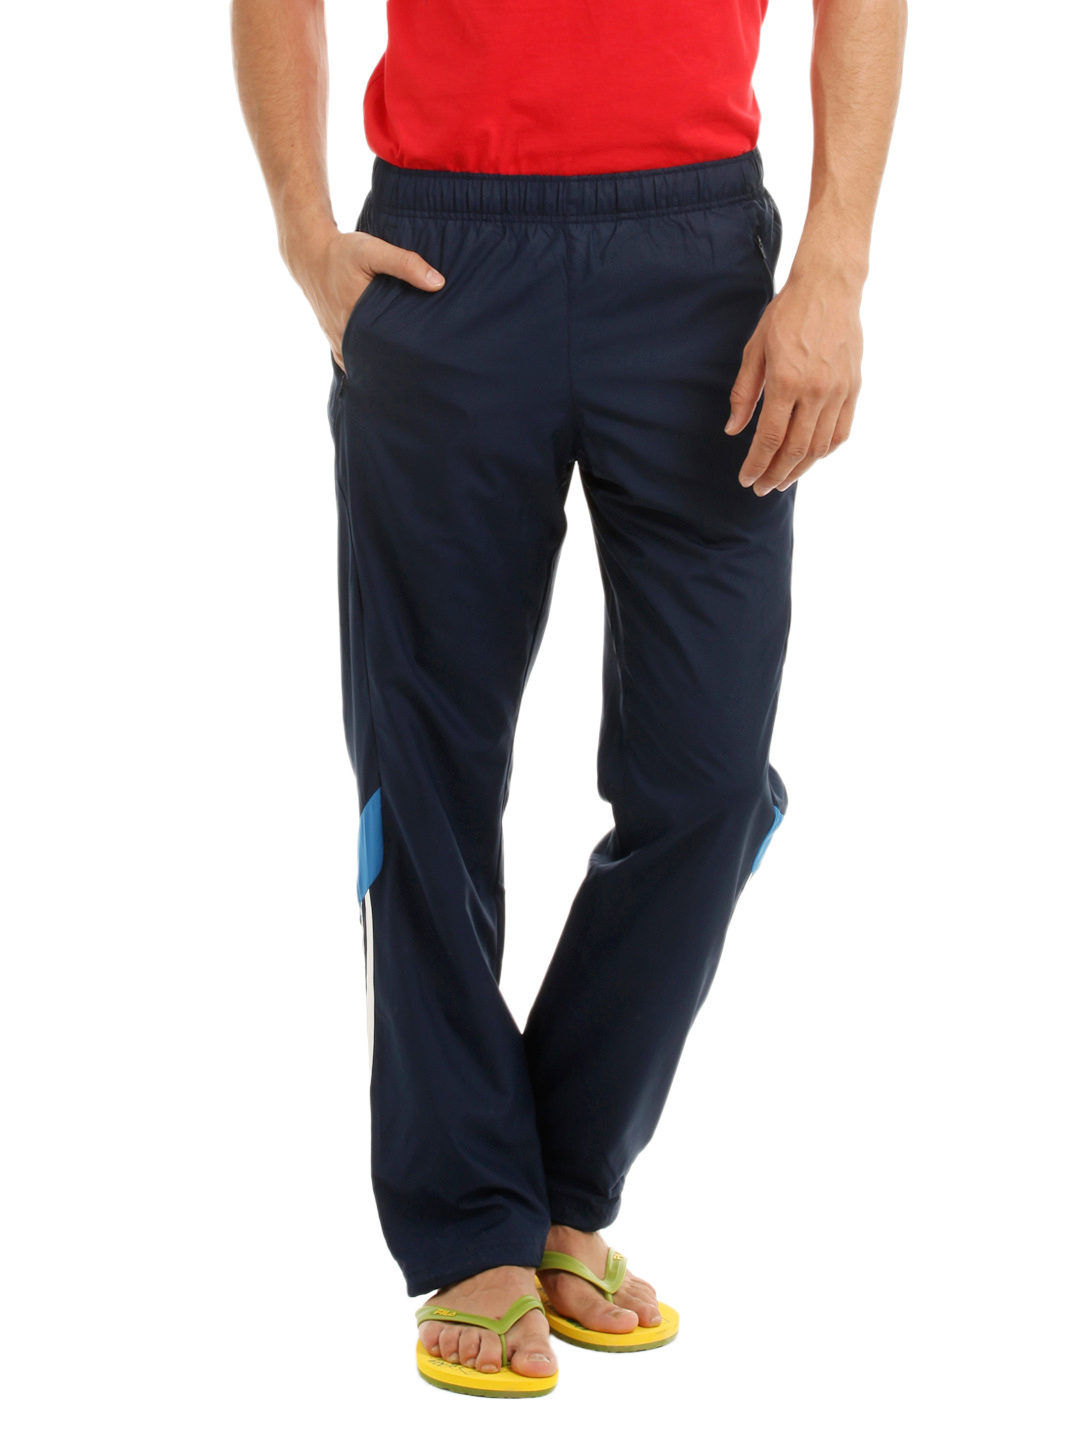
ADIDAS Men Navy Blue Track Pants
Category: Apparel / Bottomwear / Track Pants
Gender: Men
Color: Navy Blue
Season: Summer 2012
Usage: Sports